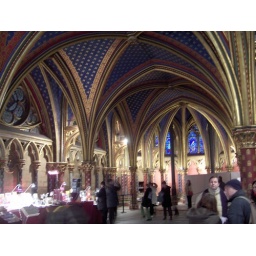
The ground floor of Sainte-Chapelle reminds me of Notre Dame in Montreal.